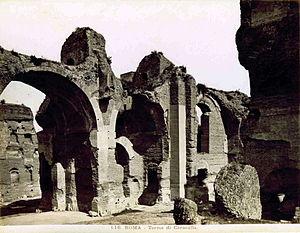
Domenico Anderson est un photographe italien d'origine britannique.
Le béton est un assemblage de matériaux de nature généralement minérale. Il met en présence des matières inertes, appelées granulats ou agrégats, et un liant, c'est-à-dire une matière susceptible d'en agglomérer d'autres ainsi que des adjuvants qui modifient les propriétés physiques et chimiques du mélange. Mêlés à de l'eau, on obtient une pâte, à l'homogénéité variable, qui peut, selon le matériau, être moulée en atelier, ou coulée sur chantier. Le béton fait alors « prise », c'est-à-dire qu'il se solidifie.